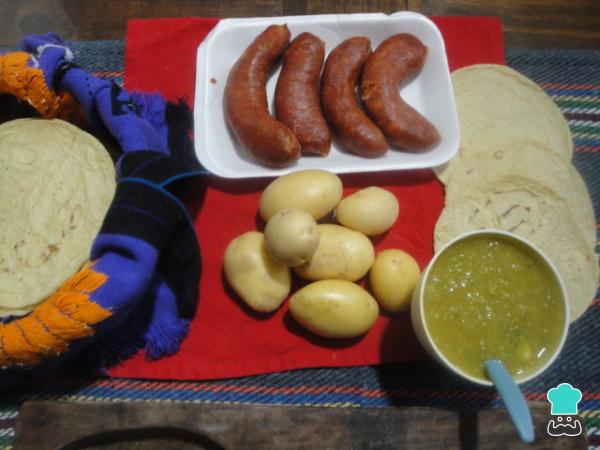
Reunimos los ingredientes para preparar los tacos de papa con chorizo.